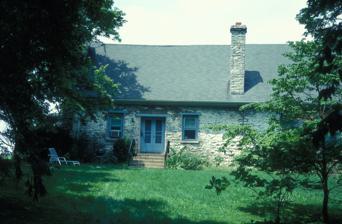
Building: Prato Rio
Country: United States of America
Year built: 1775
Historic house in West Virginia, United States United States historic place Prato Rio U.S. National Register of Historic Places Show map of West Virginia Show map of the United States Location Leetown, West Virginia Coordinates 39°20′49″N 77°56′12″W / 39.34694°N 77.93667°W / 39.34694; -77.93667 Built 1775 NRHP reference No. 73001916 Added to NRHP April 11, 1973 Prato Rio , also known as Hopewell , near Leetown, West Virginia , was the home of General Charles Lee of the Continental Army , for whom Leetown is named. Lee lived there from 1774 to his death in 1782. Description Han Yost Hite's original log cabin measured about 18 feet (5.5 m) square. His son's extension was a stone structure about 22 feet (6.7 m) by 33 feet (10 m), connected to the cabin by a 12-foot (3.7 m) link, using a hall-and-parlor plan. A second story was added to the log portion in the 19th century. Around 1820 the stone section was partitioned into four rooms, and in 1840 another stone addition was appended to the north end of the stone section. History The property was originally acquired in 1731 by Han Yost Heydt (or Hite), who built a log cabin on the property he called "Hopewell". Heydt's son Jacob expanded the cabin in 1733. In 1774 Jacob Heydt sold the 3,000-acre (12 km 2 ) plantation to Lee, who renamed the estate "Prato Rio" (Portuguese, "Stream on the meadow"), but often referred to the house as "The Hut." Inhabiting the extension without partitions, Lee chalked the locations of where walls would have been had they existed. Lee used the log portion as a kitchen, where his servants lived in the loft. Lee lived as a hermit with his dogs, named Father, Son and Holy Ghost, complaining about organized religion and his treatment after his dismissal from the army. After Lee's death the house was further enlarged. The acreage adjoining the house also had many springs, as indicated by the name Lee chose for his estate. In the early 1930s, the federal government acquired that land and built a coldwater fish hatchery, now operated by the U.S. Geological Survey as the Leetown Science Center, and the U.S.G.S. east coast regional office. See also List of the oldest buildings in West Virginia References